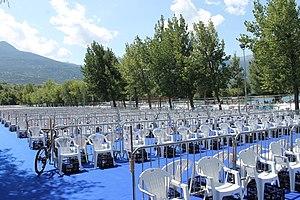
Aire de transition de l'Embrunman en 2017
L'Embrunman, anciennement connu sous l'orthographe d'Embrun Man, est un triathlon très longue distance qui se court autour d'Embrun, dans les Hautes-Alpes, en France. Les triathlètes doivent y enchaîner 3,8 km de natation, 186 km de vélo avec un passage au sommet du col d'Izoard et un marathon avant de franchir la ligne d'arrivée, ce qui représente une distance totale de 232 kilomètres. L'épreuve, par les dénivelés qu'elle propose, tant dans sa partie cyclisme que course à pied, est réputée pour être l'une des plus difficiles au monde.